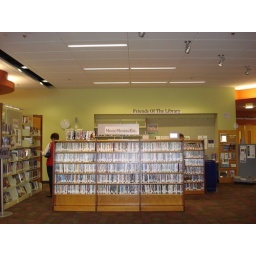
Paperbacks for sale up against the wall under the sign for 50 cents and 1 dollar.